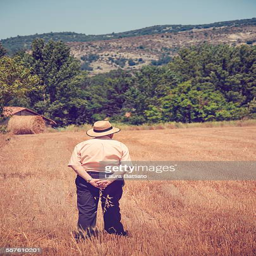
an old man with a straw hat in the countryside